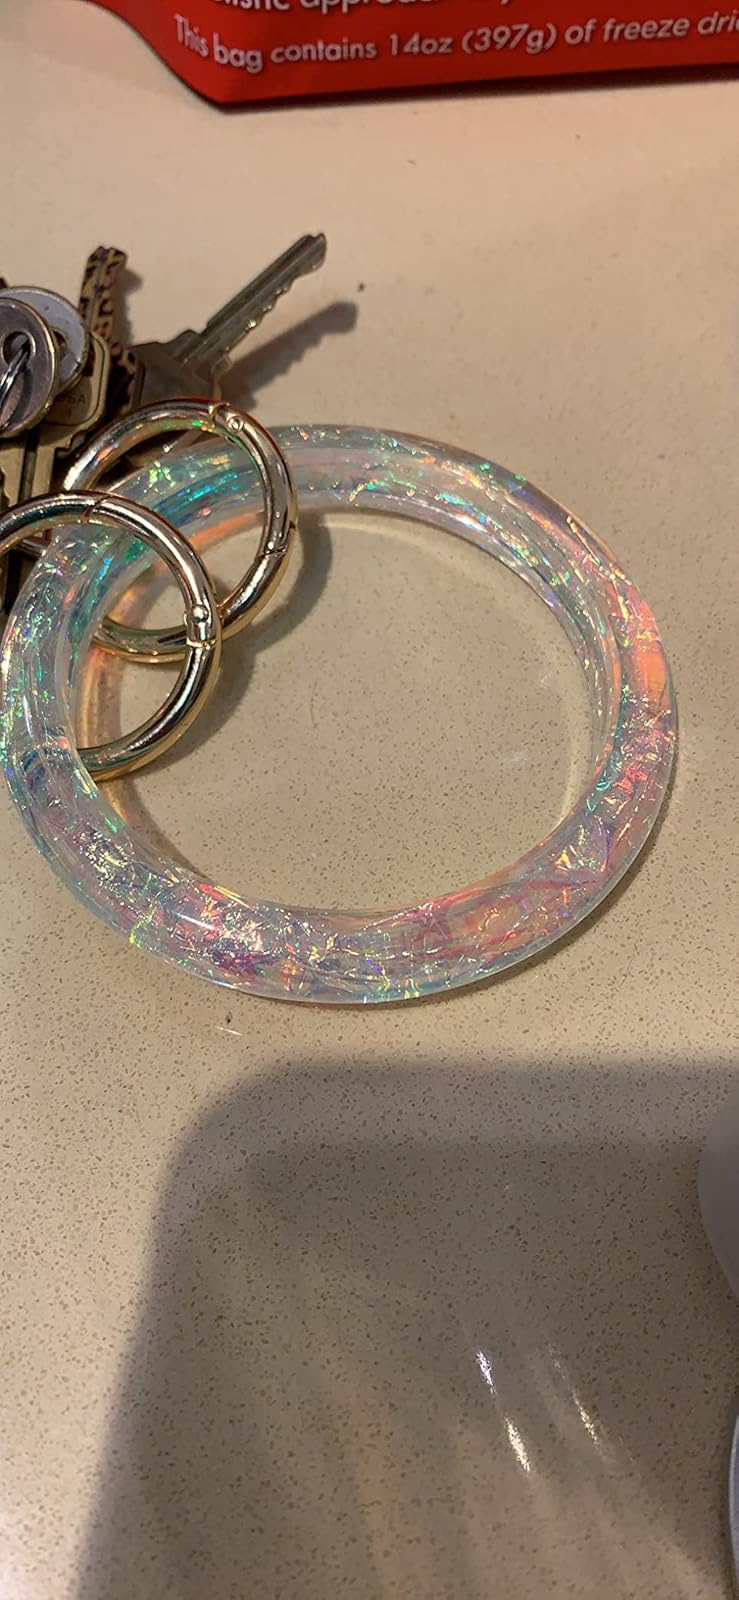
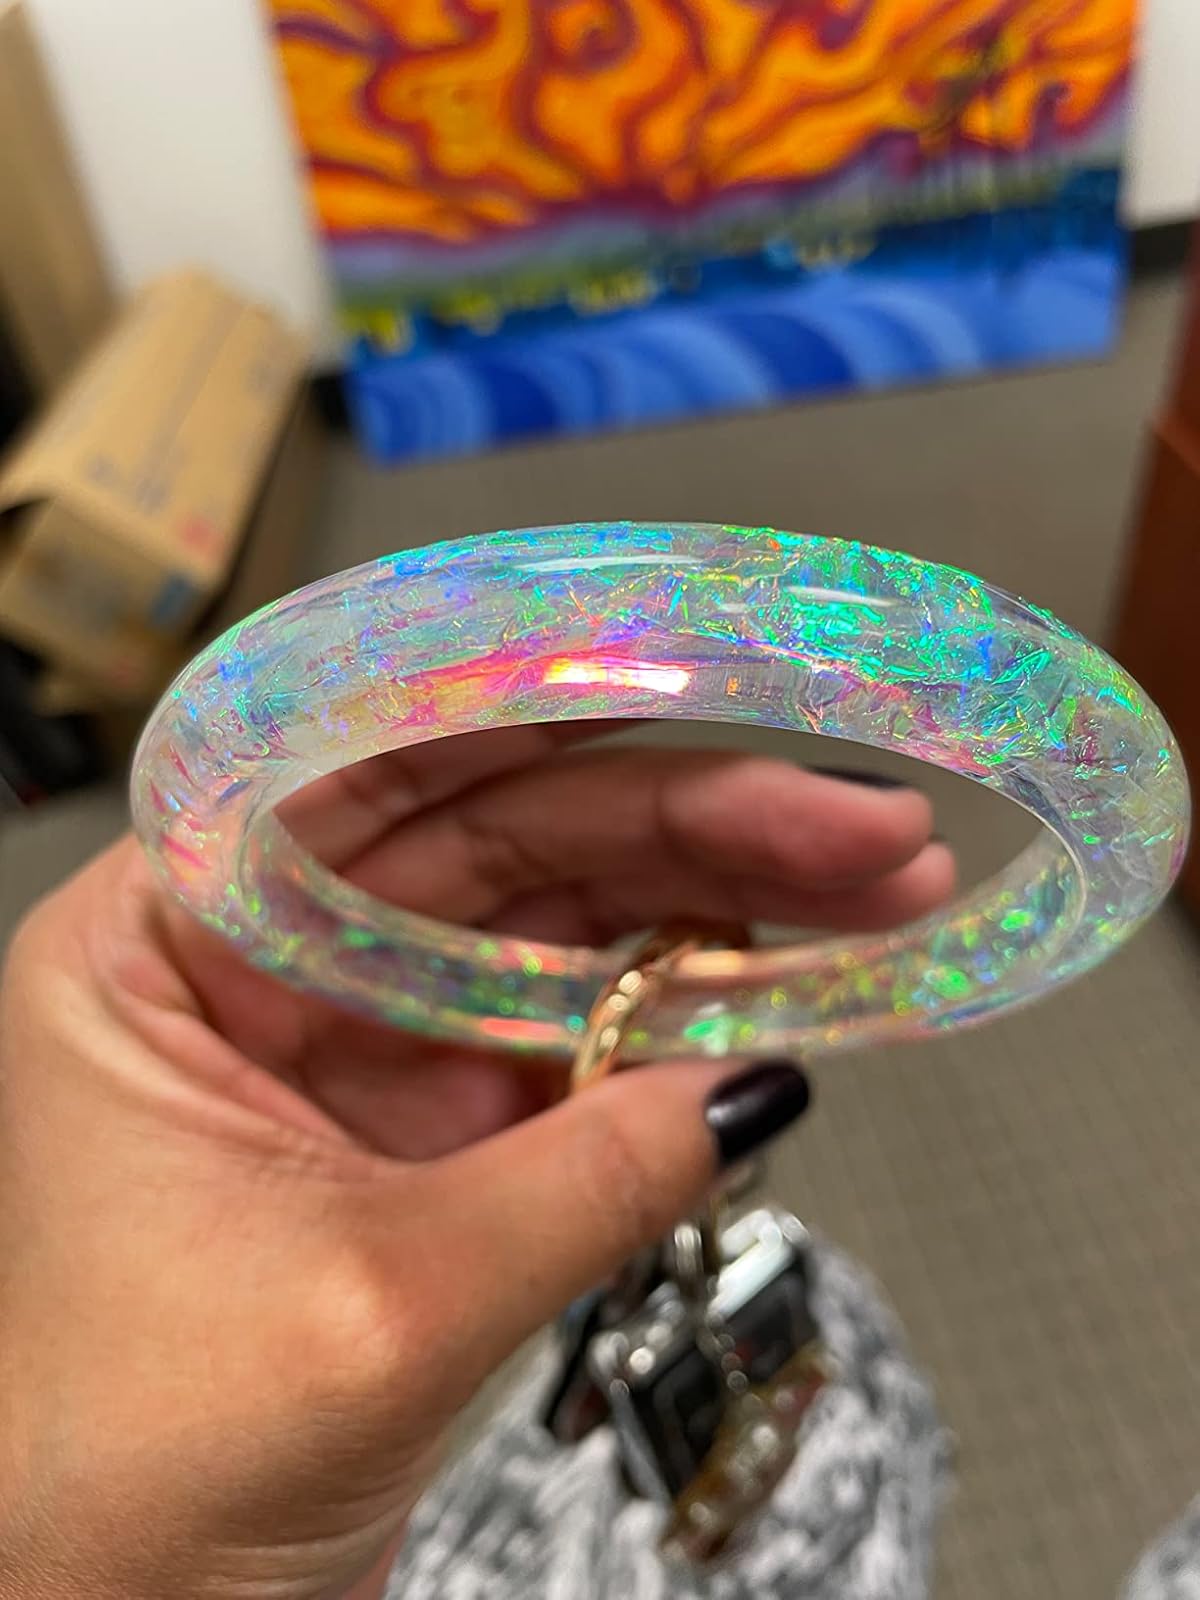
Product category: accessories_keychain
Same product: yes